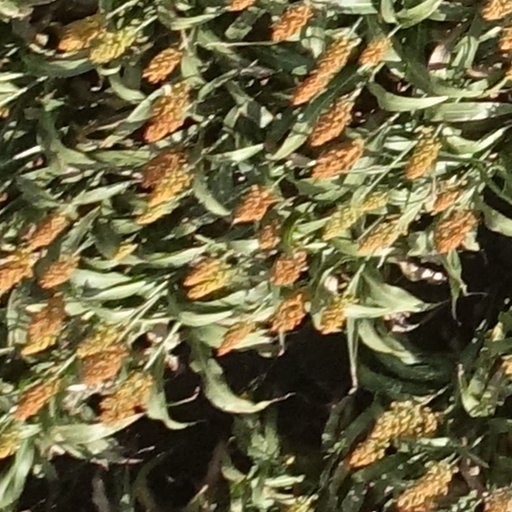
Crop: sorghum